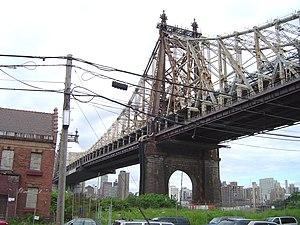
Cette liste des ponts en porte-à-faux les plus longs du monde recense les ponts à poutre en porte-à-faux présentant les plus grandes portées, classées par ordre décroissant de longueur.